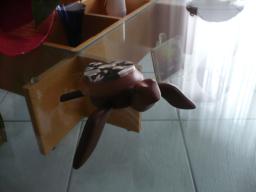
Label: Background_without_leaves